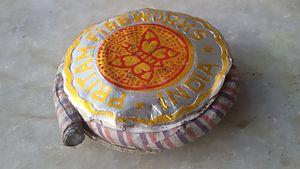
Un feu d'artifice est un procédé pyrotechnique utilisant des explosifs déflagrants visant à produire du son, de la lumière et de la fumée à l'aide d'une composition pyrotechnique. Les feux d'artifice sont originaires de Chine, où ils ont été développés à partir de la poudre noire avant d'être importés en Europe, où divers alchimistes et pyrotechniciens ont participé à leur développement. Ils sont souvent utilisés dans des spectacles pyrotechniques et autrefois pour éloigner les esprits maléfiques.